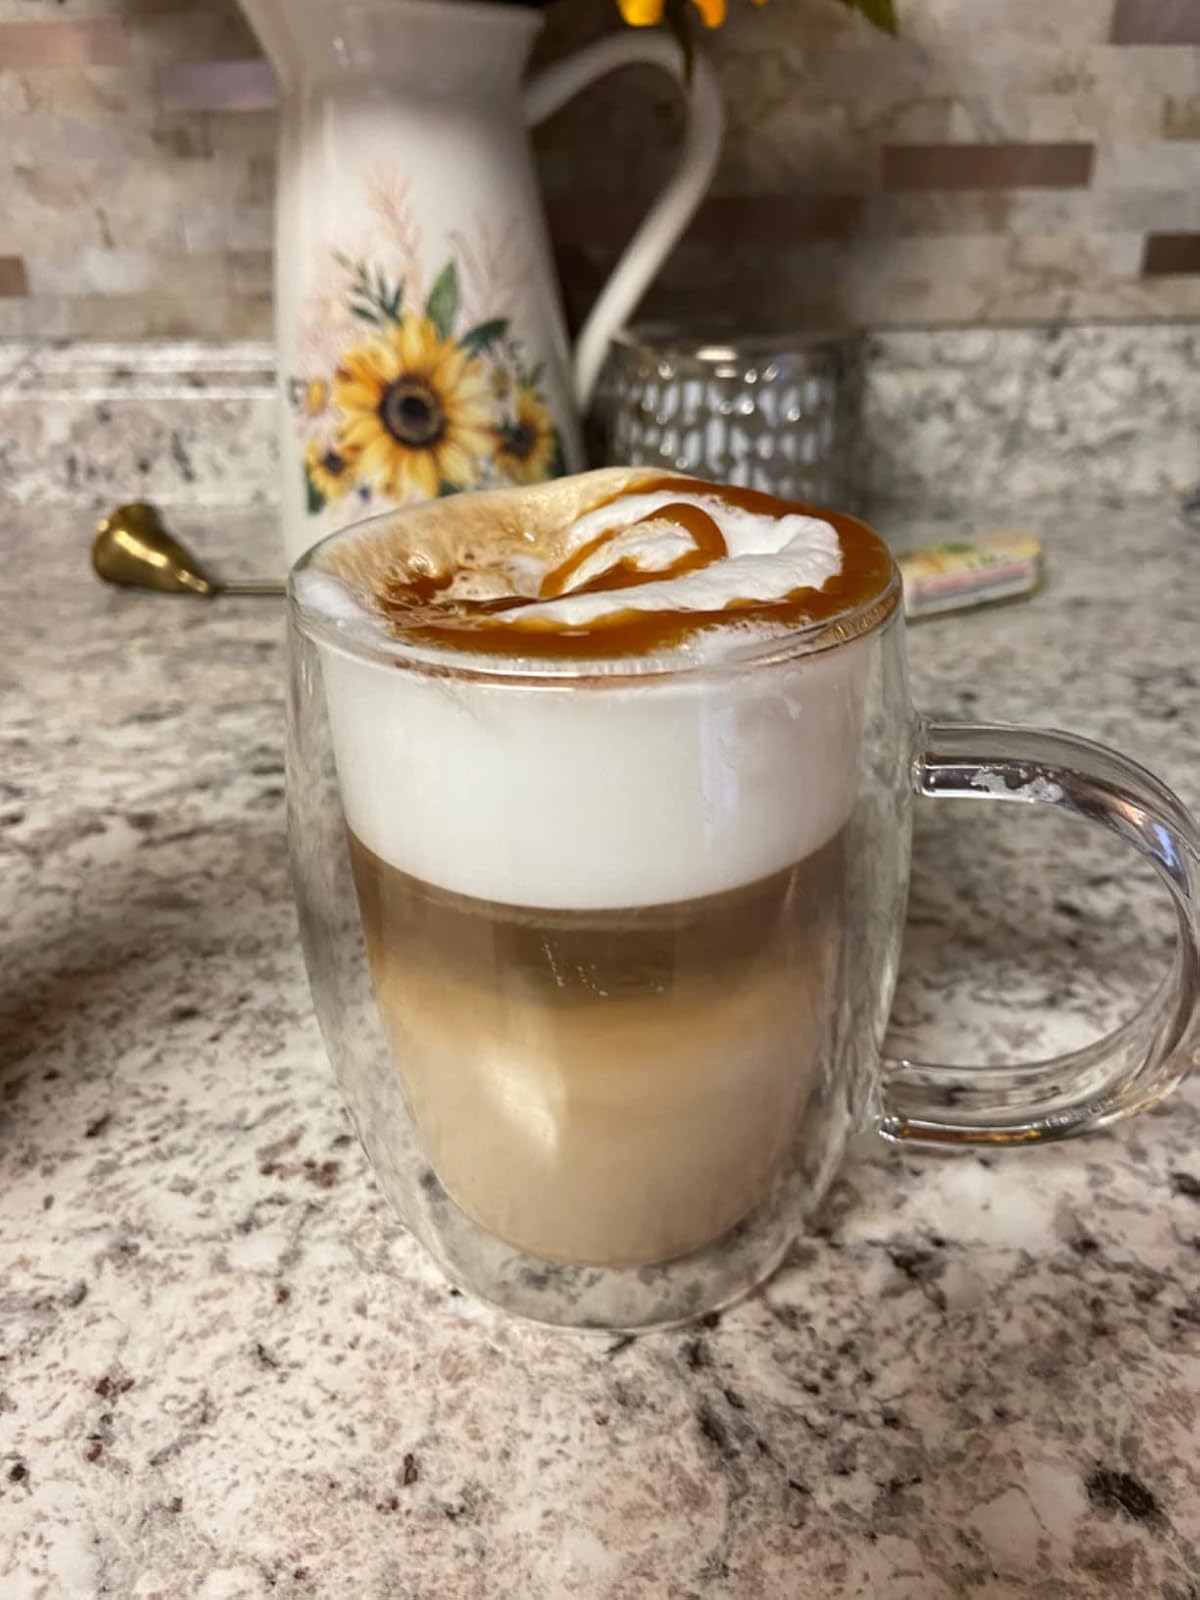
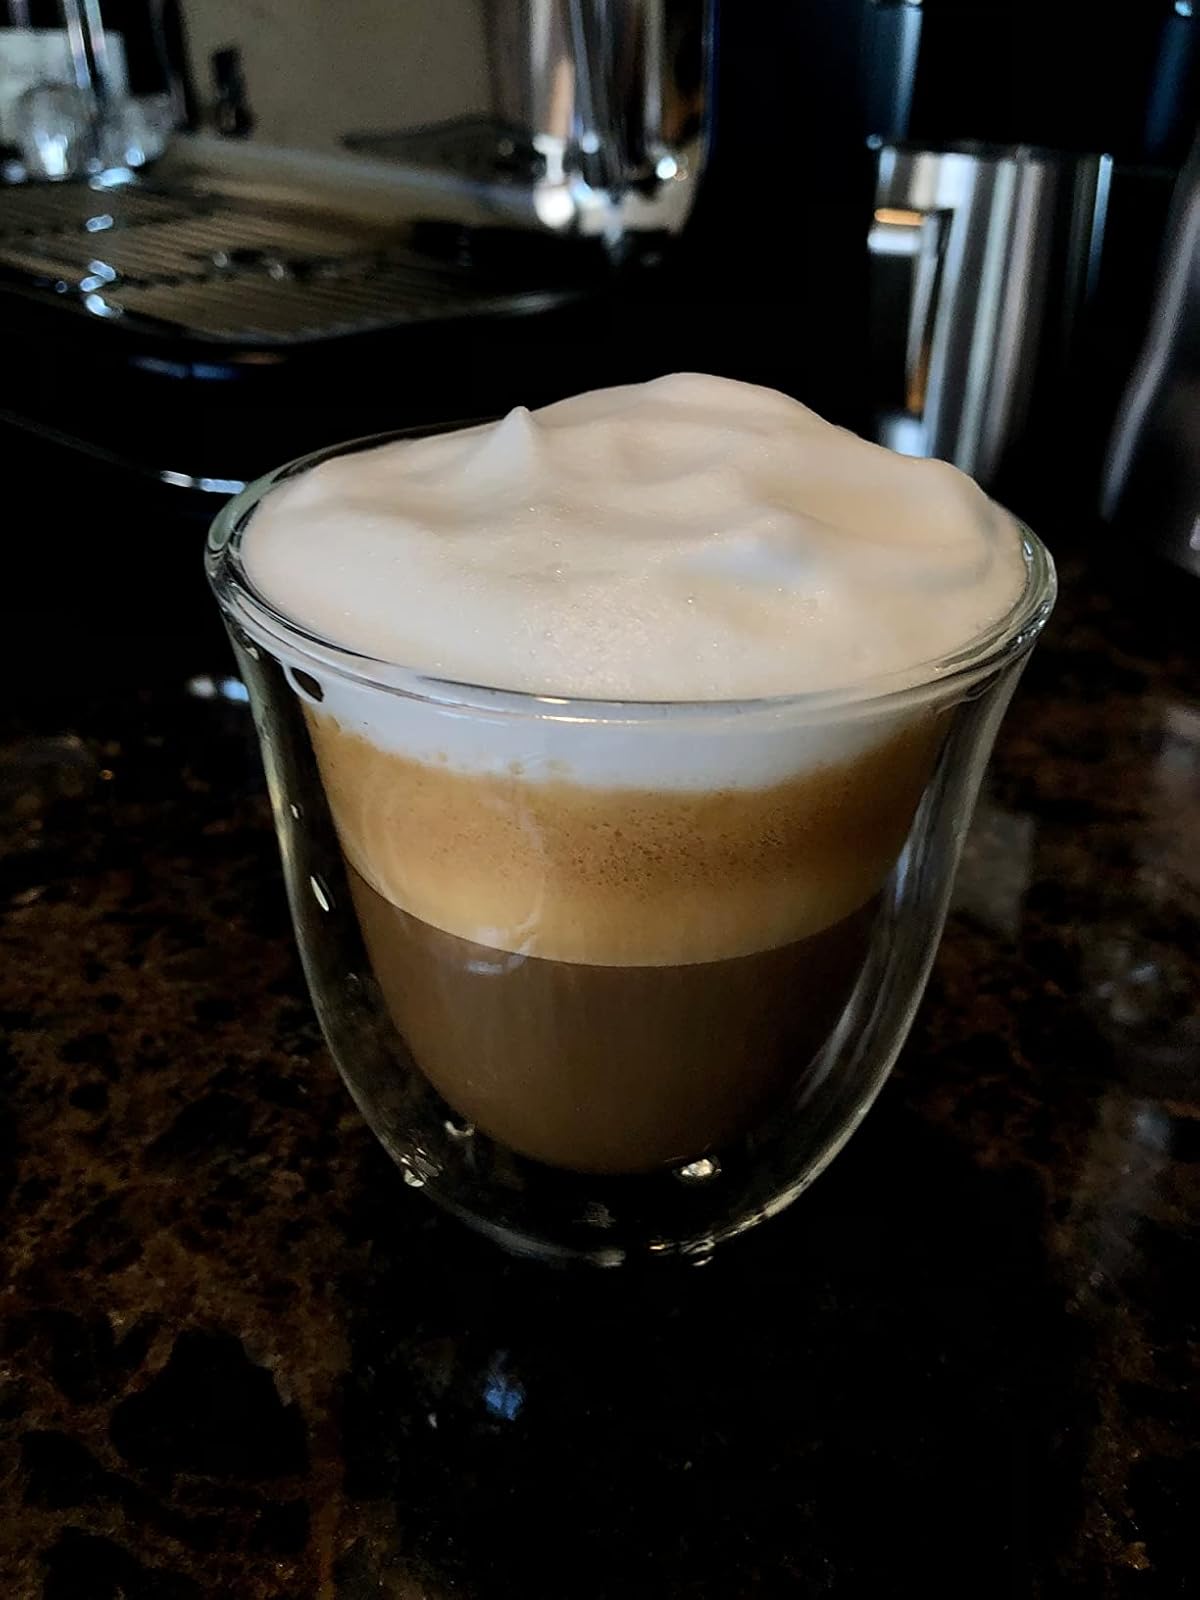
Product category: items_mug
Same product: no